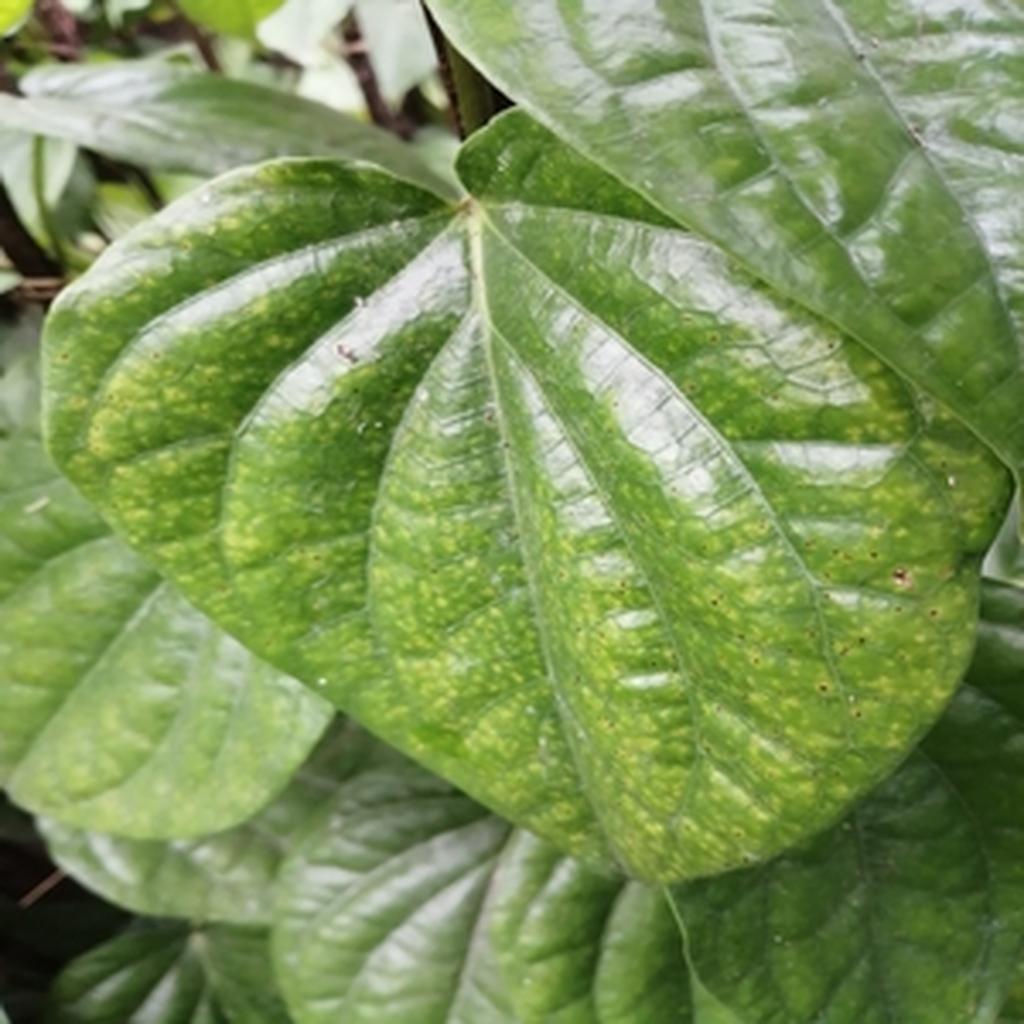
Label: Leaf_Spot